Steine of Dublin

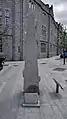
Long Stone replica

A memorial sculpture to the surgeon Sir Philip Crampton by Joseph Kirk was later erected near the site in 1862 and existed until 1959 when it partially collapsed and then was destroyed as part of road widening works. The statue was sometimes referred to as "the cauliflower".